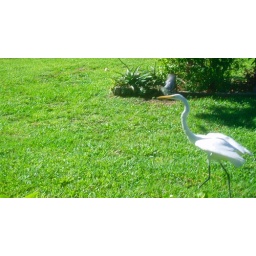
bird in front of my uncle's house